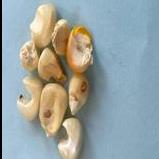
Maize quality: Bad